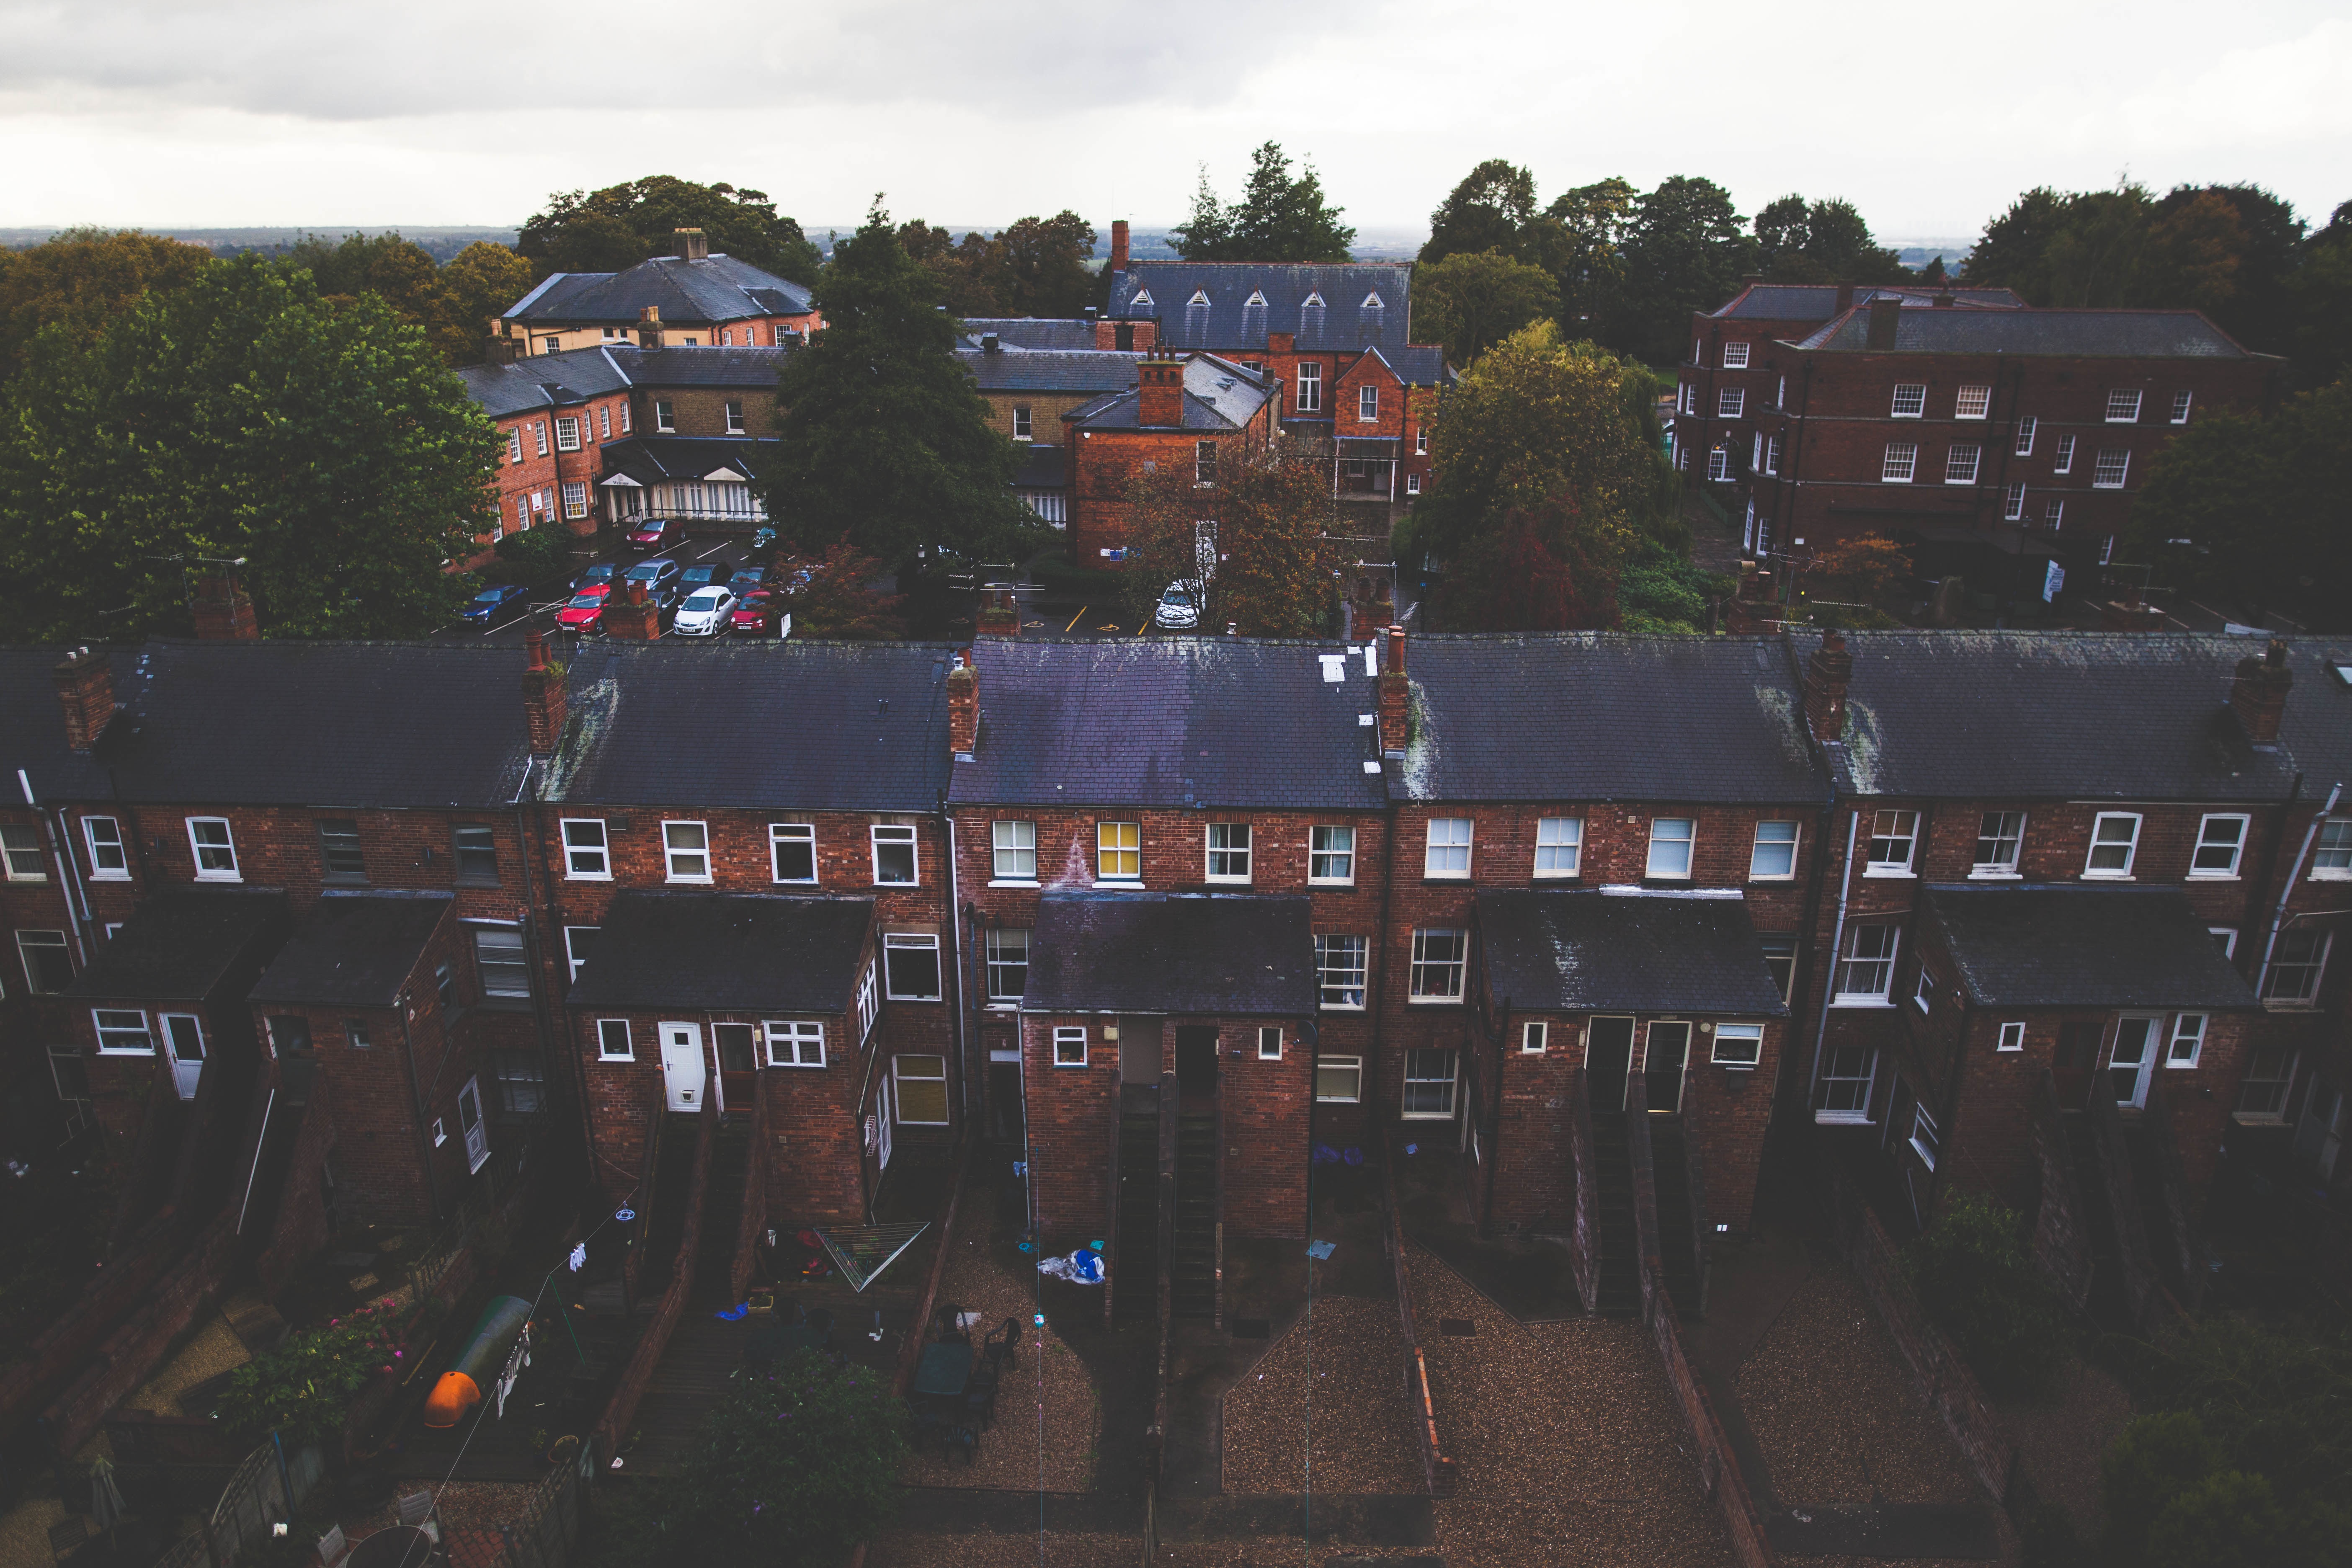
skyline, street, house, town, building, city, cityscape, downtown, transport, suburb, evening, brick, aerial photography, urban area, residential area, atmosphere of earth